Reflector sight

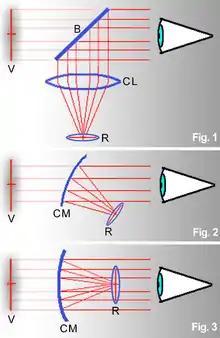
Diagram of three types of reflector sights. The top uses a collimating lens (CL) and a beam splitter (B) to create a virtual image at infinity (V) of a reticle (R). The bottom two use half silvered curved mirrors (CM) as the collimating optics

Reflector sights work by using a lens or an image-forming curved mirror with a luminous or reflective overlay image or reticle at its focus, creating an optical collimator that produces a virtual image of that reticle. The image is reflected off some form of angled beam splitter or the partially silvered collimating curved mirror itself so that the observer (looking through the beam splitter or mirror) will see the image at the focus of the collimating optics superimposed in the sight's field of view in focus at ranges up to infinity. Since the optical collimator produces a reticle image made up of collimated light, light that is nearly parallel, the light making up that image is theoretically perfectly parallel with the axis of the device or gun barrel it is aligned with, i.e. with no parallax at infinity. The collimated reticle image can also be seen at any eye position in the cylindrical volume of collimated light created by the sight behind the optical window. But this also means, for targets closer than infinity, sighting towards the edge of the optical window can make the reticle move in relation to the target since the observer is sighting down a parallel light bundle at the edge. Eye movement perpendicular to the device's optical axis will make the reticle image move in exact relationship to eye position in the cylindrical column of light created by the collimating optics.